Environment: real
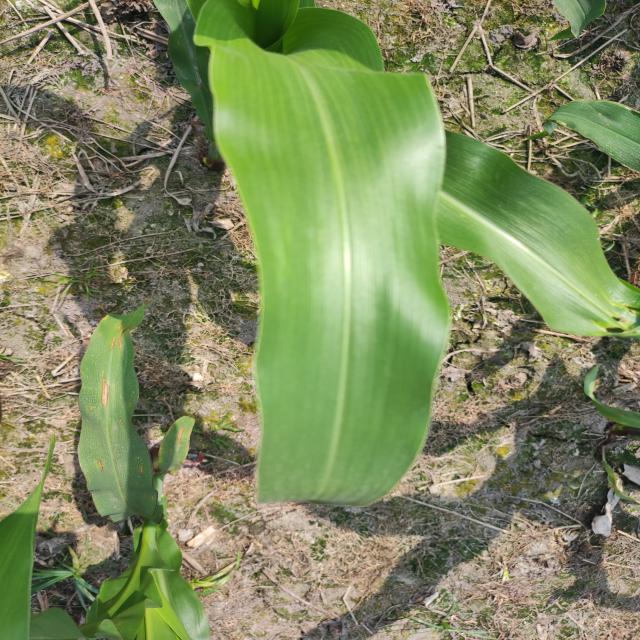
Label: healthy